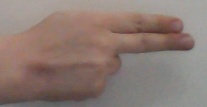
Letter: ain